Franco Comotti

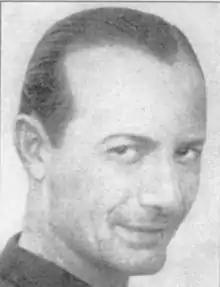

Gianfranco Comotti (24 July 1906 – 10 May 1963) was an Italian racing driver. He participated in two World Championship Formula One Grands Prix, debuting on 3 September 1950. He scored no championship points. He also participated in numerous non-Championship Formula One races.